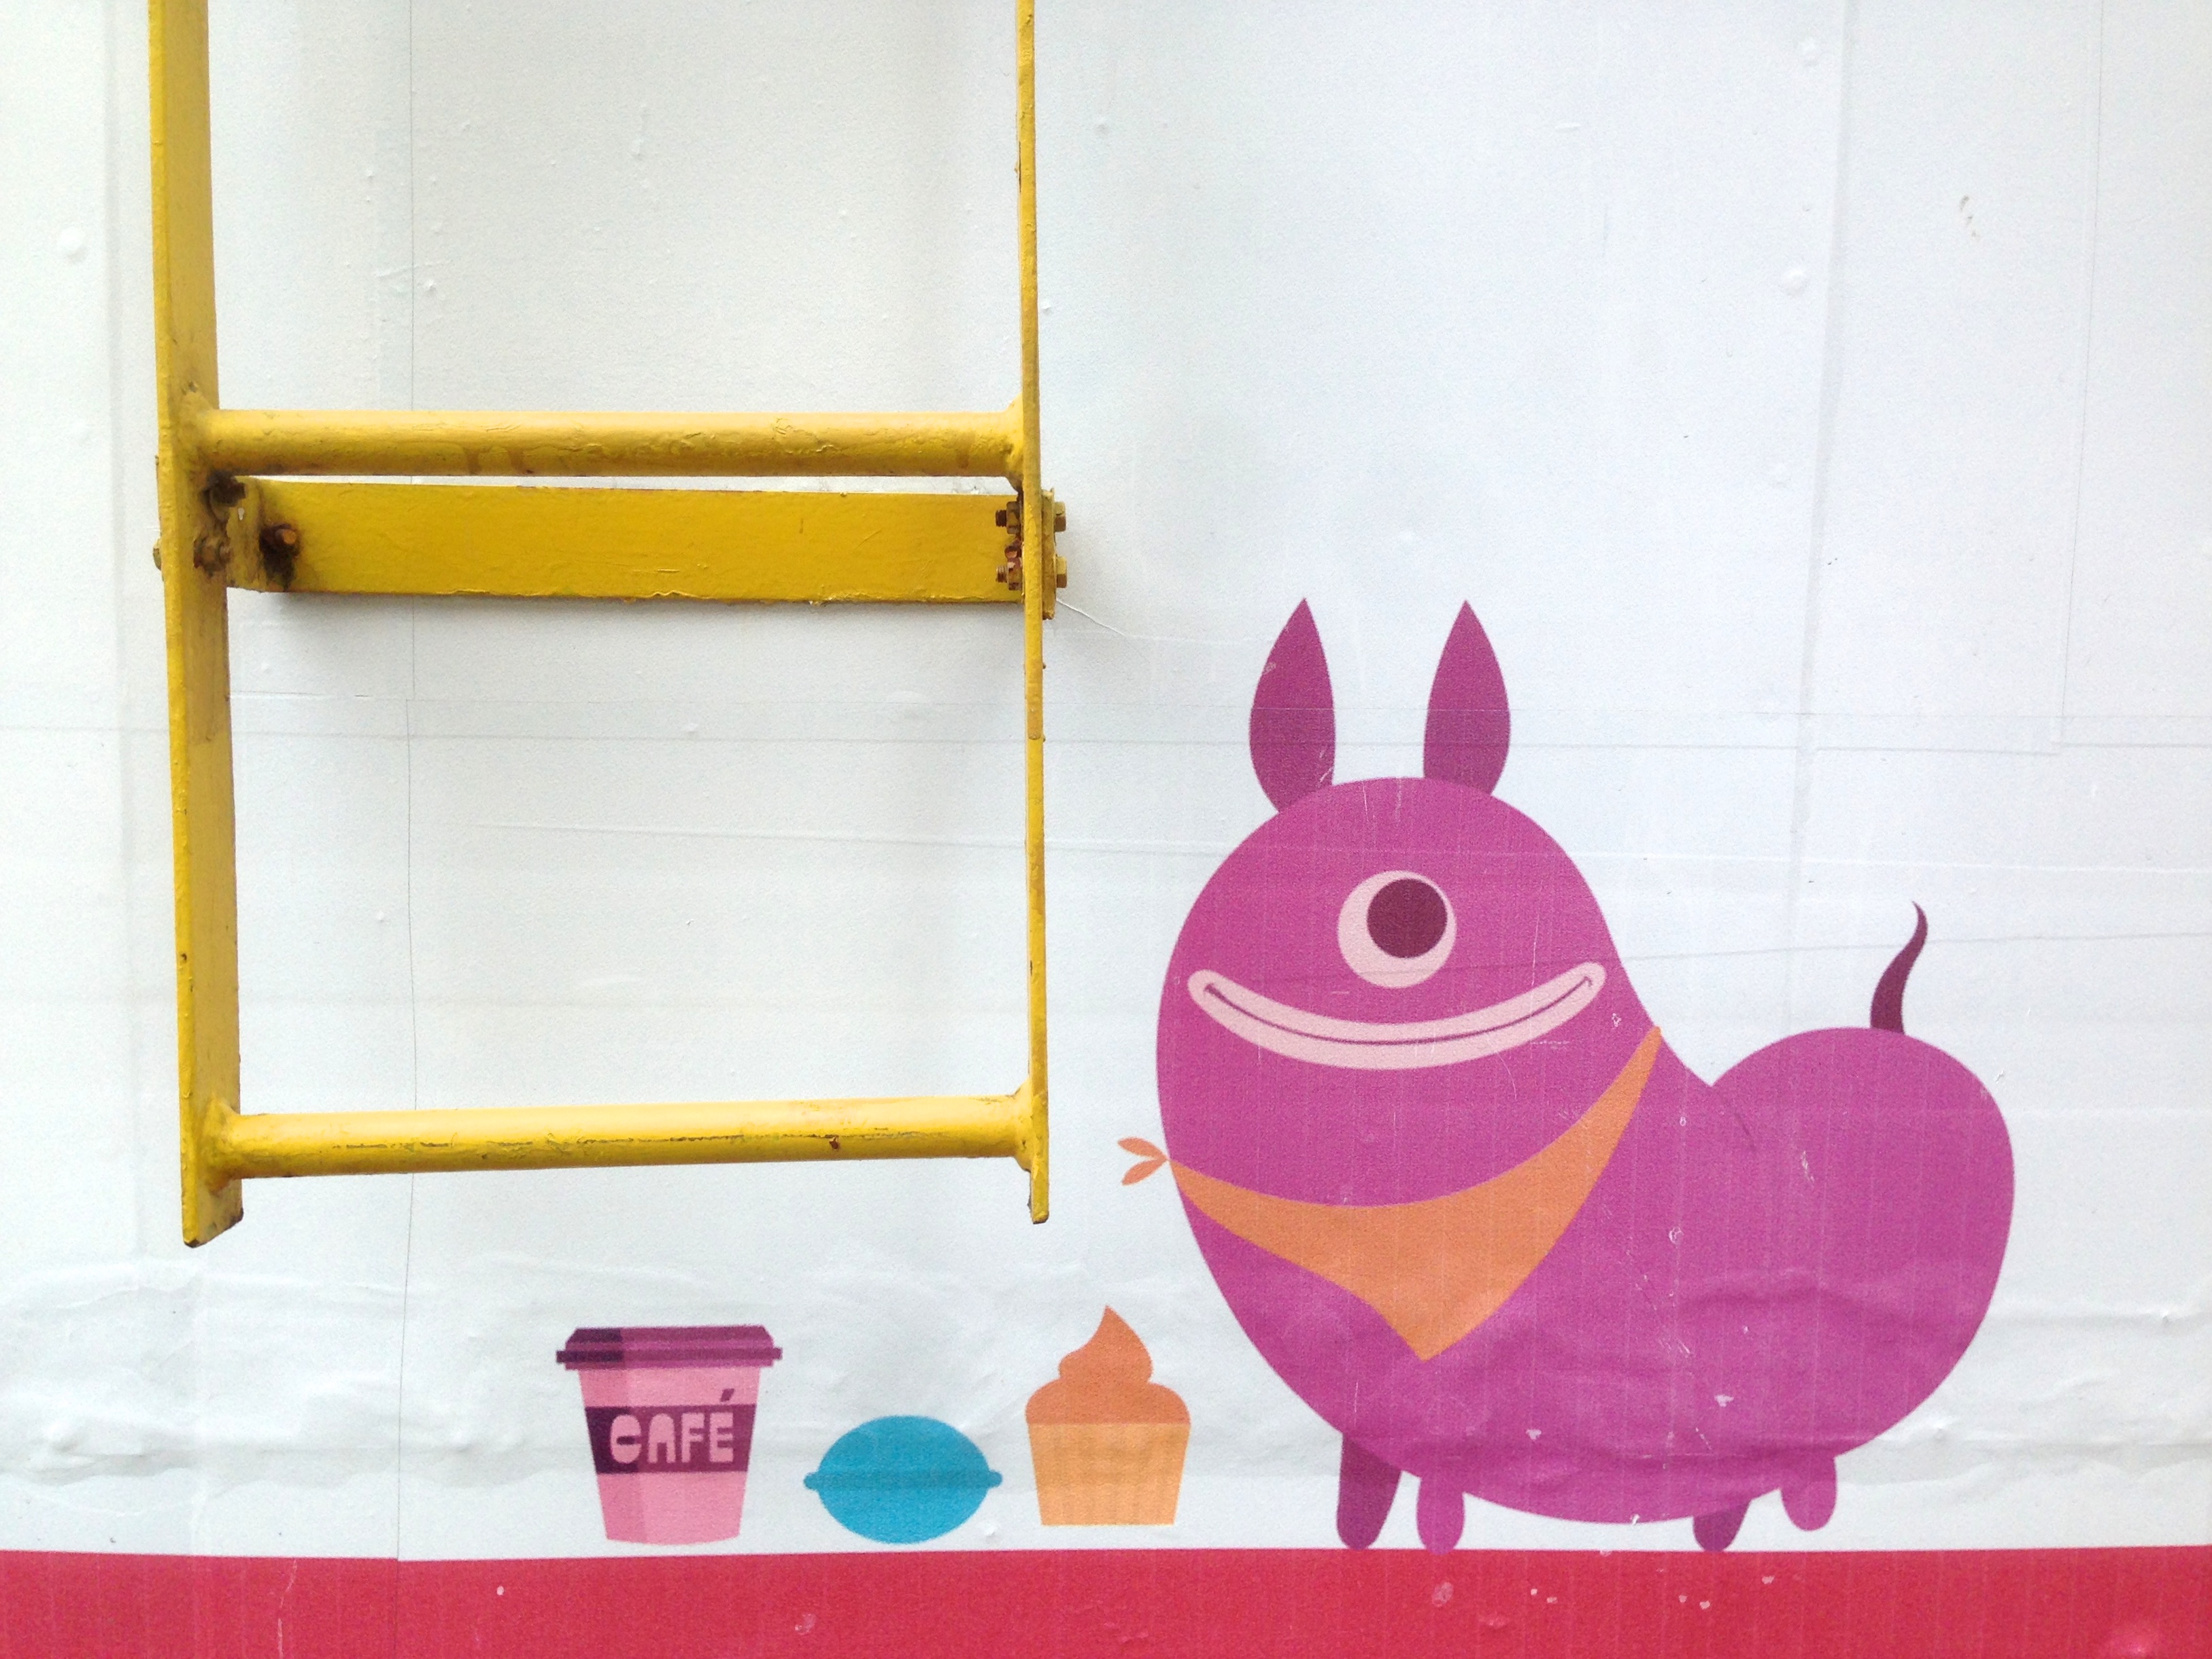
color, pink, product, art, illustration